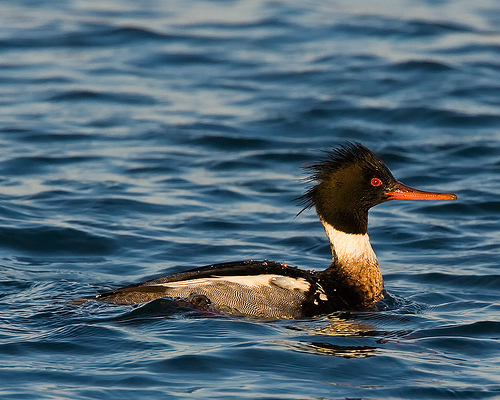
this bird has a medium head compared to the rest of the body and, a long flat billbird has brown body feathers, brown breast feathers, and brownish orange beak
this bird has a black head, orange bill and eyes, and a white ring around it's neck.
a bird with a flat orange bill, red eye, black head, long neck, and white throat.
this is a strange, swimming bird with a black head and long, orange bill.
this bird is black with white and has a long, pointy beak.
a large bird with a black crown, and vibrant red eyes, has a long rounded bill.
a medium size bird with a green head, orange eye, and long, orange beak.
this bird is black, white and grey with red eyes and a long orange bill.
a large sized bird with a brown head and elongated orange beak, its neck has a white ring that fades to brown as it reaches it's breast and gray secondaries.
Species: Red Breasted Merganser